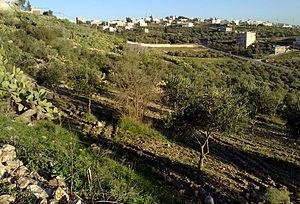
Le Hauran est une région de la Syrie méridionale, dans les gouvernorats de Quneitra, As-Suwayda, et Dera, et a pour capitale la ville de Bosra.